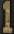
Number: 1